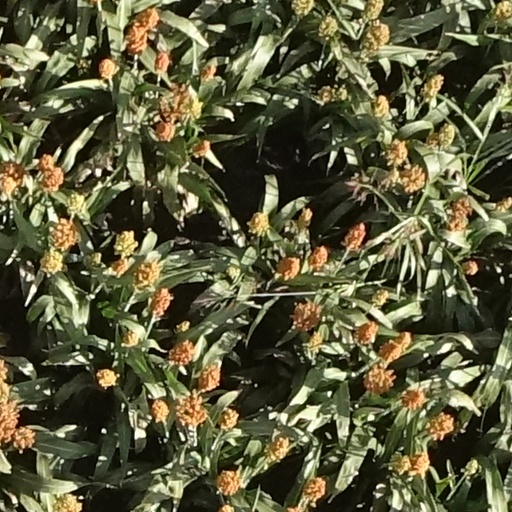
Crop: sorghum